Edward Vrdolyak

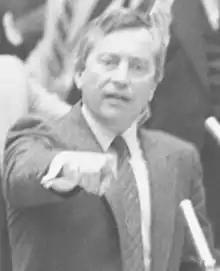
Vrdolyak in 1983

Edward Robert Vrdolyak (born December 28, 1937), also known as "Fast Eddie", is a former American politician and lawyer. He was a longtime Chicago alderman and the head of the Cook County Democratic Party until 1987 when he ran unsuccessfully for Mayor of Chicago on the Illinois Solidarity Party ticket. He subsequently ran again in 1989 on the Republican Party ticket. He was a prominent opponent of Harold Washington and the "de facto" leader of the so-called "Vrdolyak 29" that opposed and blocked many of Washington's measures.